Curtain Theatre

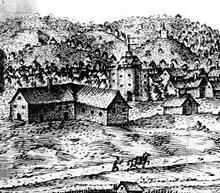
1599 print showing what may be the Curtain Theatre, although this could be a depiction of the Theatre, the other Elizabethan theatre in Shoreditch at that time

The Curtain Theatre was an Elizabethan playhouse located in Hewett Street, Shoreditch (within the modern London Borough of Hackney), just outside the City of London. It opened in 1577, and continued staging plays until 1624.